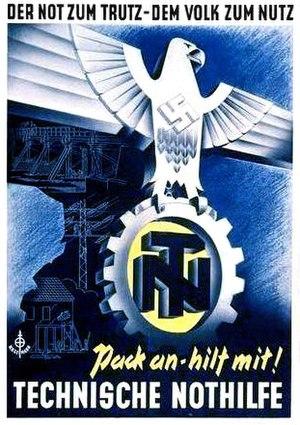
Technische Nothilfe est une organisation allemande. Elle fut établie par le Technische Abteilung du groupe paramilitaire Freikorps Garde-Kavallerie-Schützen-Division.